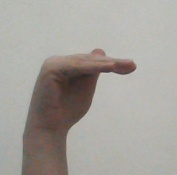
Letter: khaa